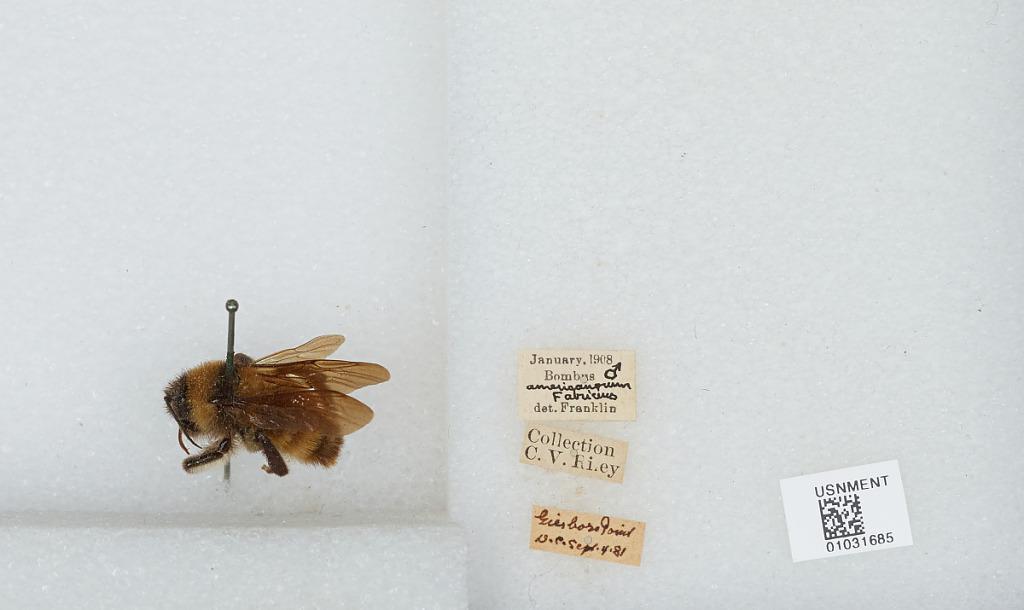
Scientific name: Bombus (Fervidobombus) pensylvanicus pensylvanicus (De Geer)
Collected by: C. Riley
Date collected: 1981-9-4
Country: United States
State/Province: District of Columbia
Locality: Giesboro Point
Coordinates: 38.8481, -77.0197
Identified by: Franklin